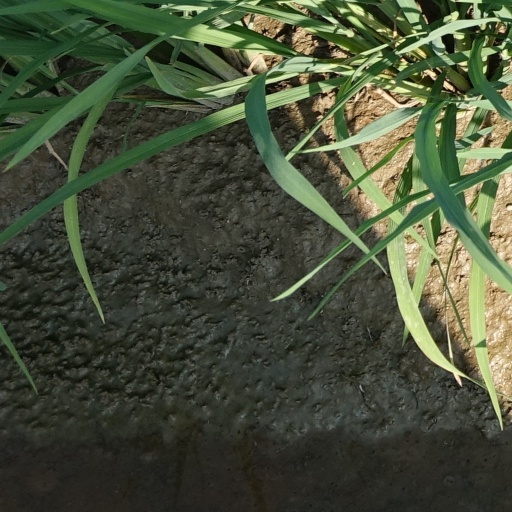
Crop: rice